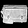
Label: Bag